Cheyenne County Courthouse (Colorado)

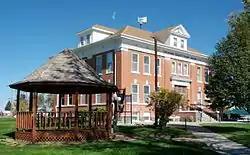
Cheyenne County Courthouse

The Cheyenne County Courthouse in Cheyenne Wells, Colorado is a Georgian Revival-style building that was built in 1908 and first used in 1909. It was listed on the National Register of Historic Places in 1989.